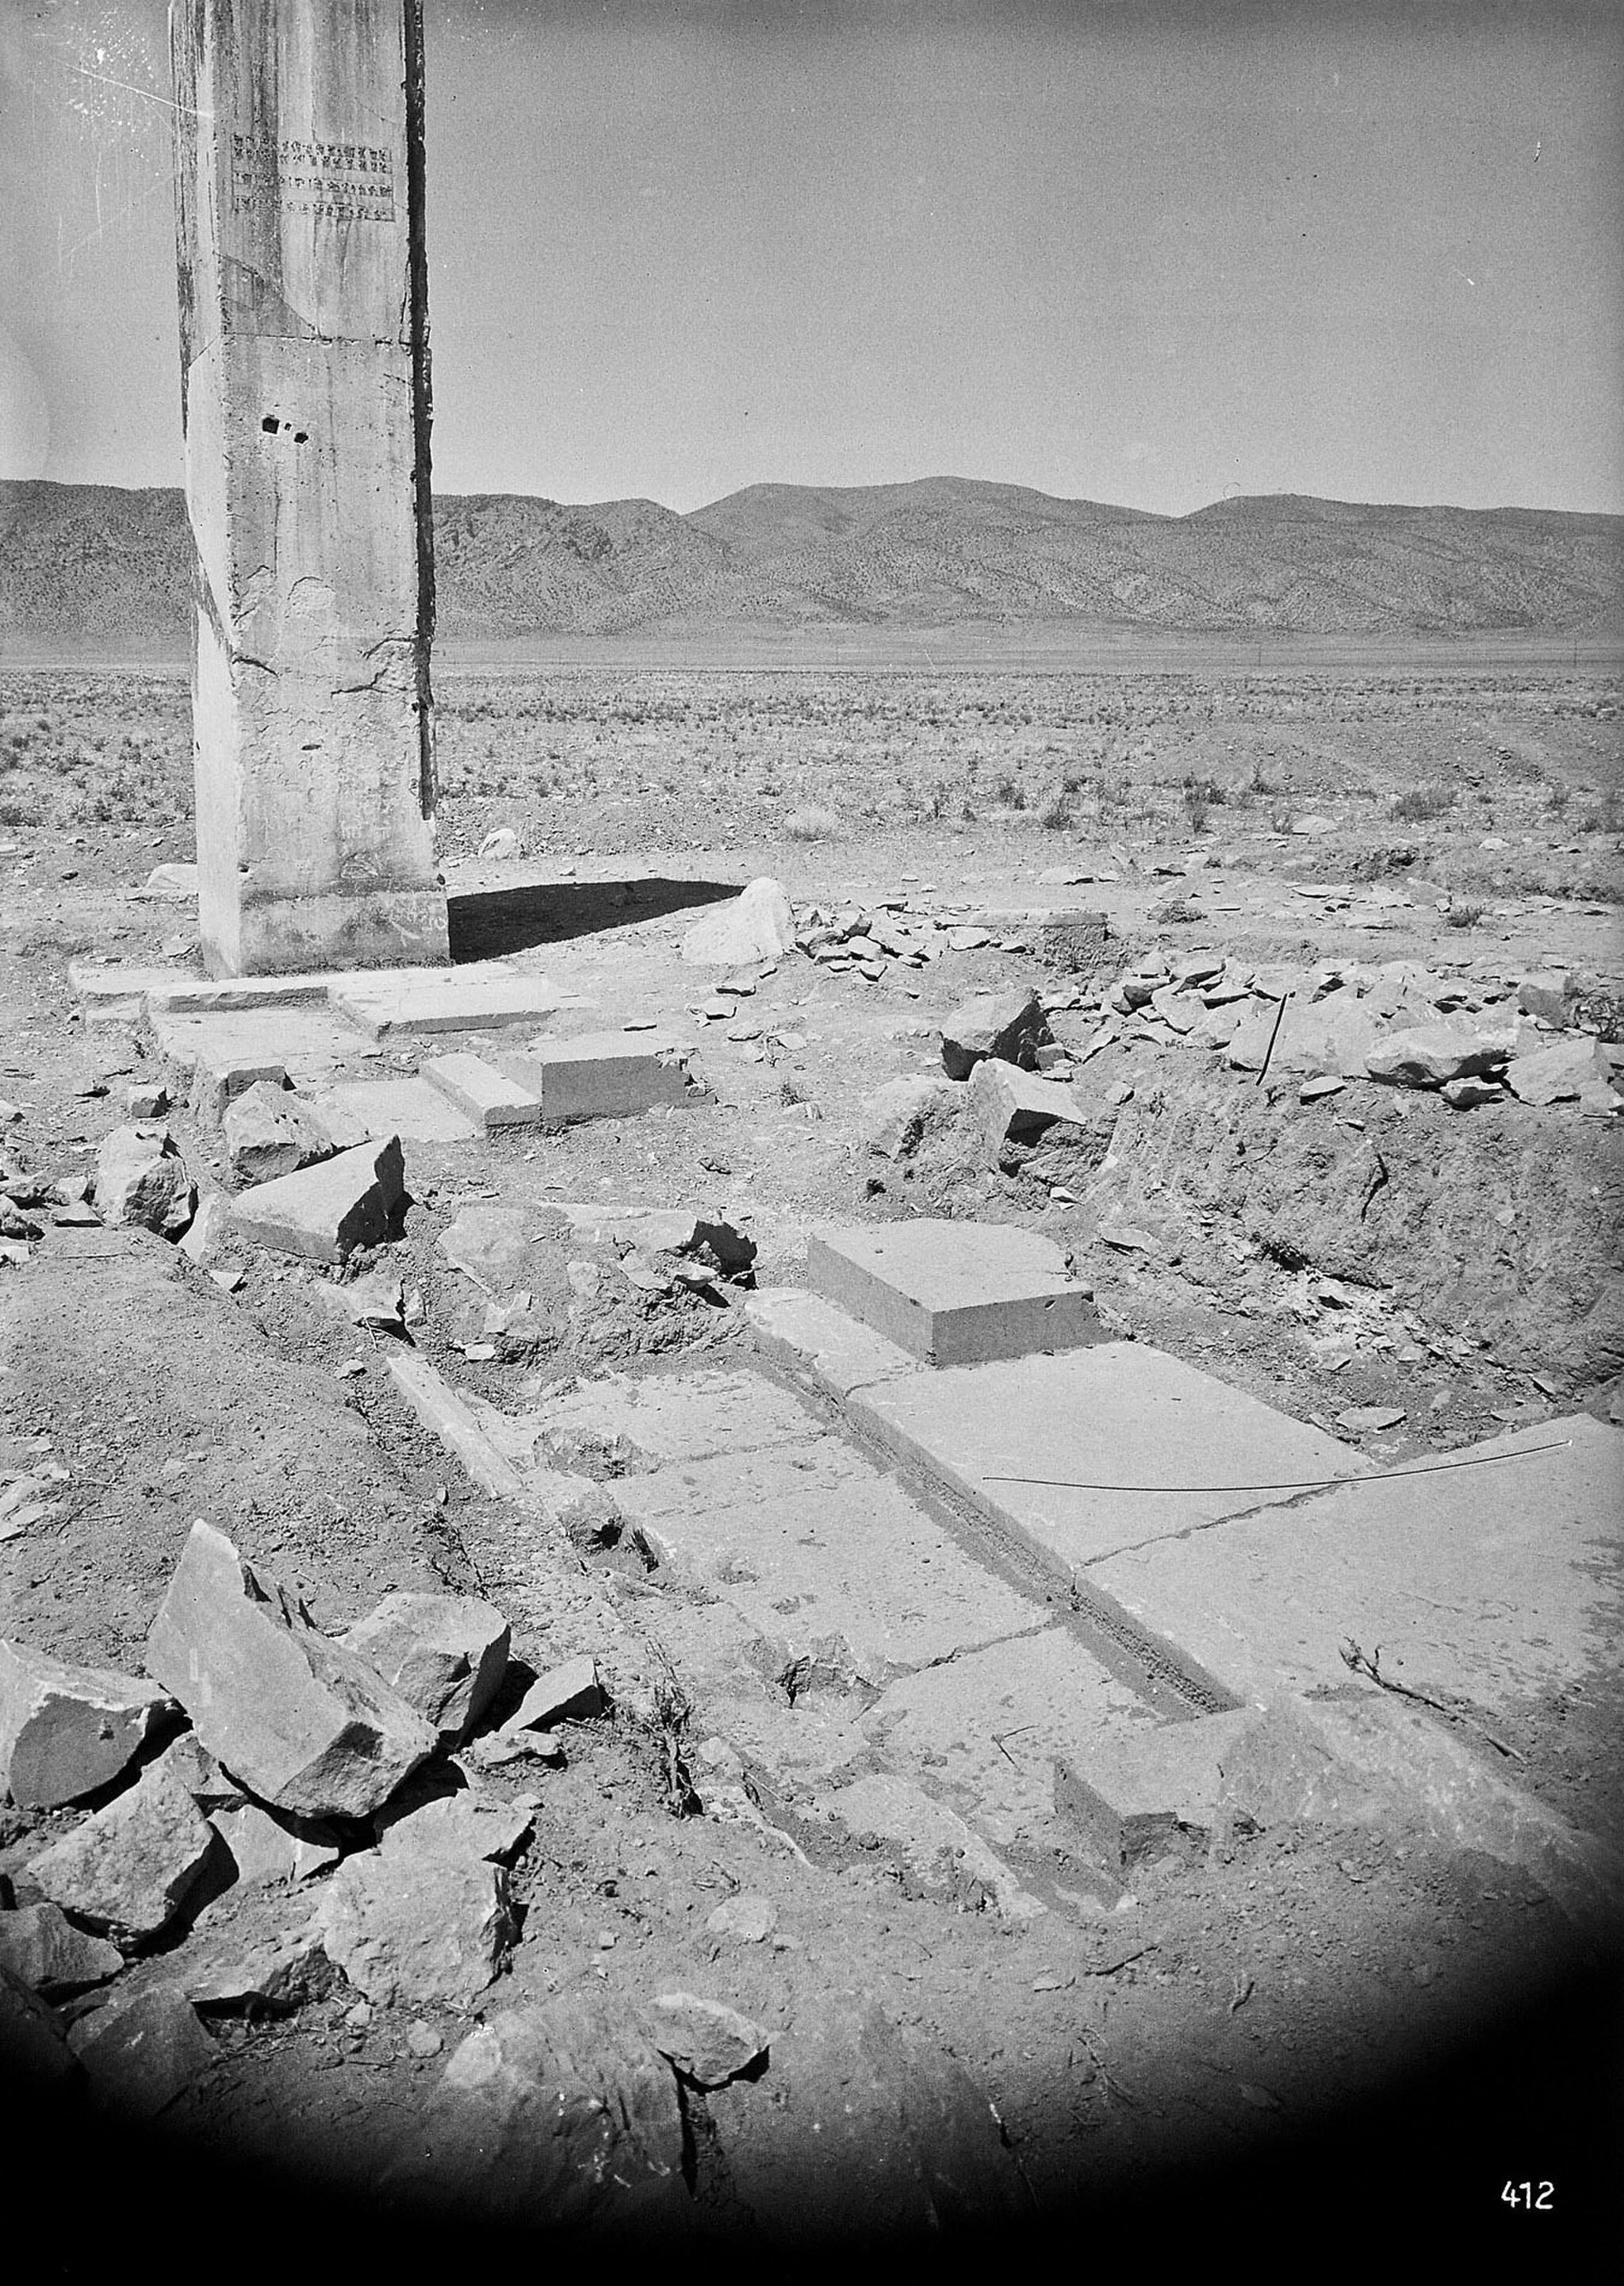
Title: Pasargadae (Iran); Palace 'P'; View of Lone Surviving Pier (Anta) Flanking the Long South-East Portico
Description: Pasargadae (Iran); Palace 'P'; View of Lone Surviving Pier (Anta) Flanking the Long South-East Portico. Herzfeld, Ernst,; b&w ; 18 cm. x 13 cm.; The Ernst Herzfeld papers. Freer Gallery of Art and Arthur M. Sackler Gallery Archives. Smithsonian Institution, Washington, D.C. Excavation of Pasargadae (Iran): Palace 'P': View of Lone Surviving Pier (Anta) Flanking the Long South-East Portico The Persian inscription: " 𐎠𐎭𐎶 𐏐 𐎤𐎢𐎽𐎢𐏁 𐏐 𐎧𐏁𐎠𐎹 / 𐎰𐎡𐎰* 𐏐 𐏃𐎧𐎠𐎶𐎴𐎡𐏁𐎡𐎹 " * It seems that the last 𐎰 in 𐎧𐏁𐎠𐎹𐎰𐎡𐎰 should be 𐎹
Date: between 1905 and 1928
Categories: Ernst Herzfeld, CC-PD-Mark, Palace P (Pasargadae) Cyrus inscription, PD-old missing SDC copyright status, PD-old-75